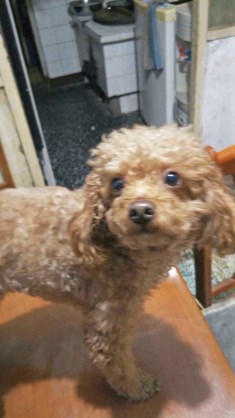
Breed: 7449-n000128-teddy